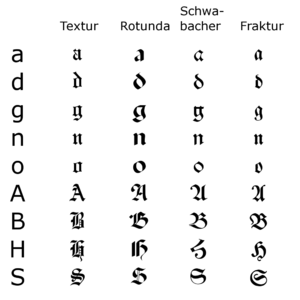
L'écriture gothique ronde ou rotunda est un type d'écriture gothique, développée à partir de la minuscule caroline. Elle a été principalement utilisée dans le sud de l'Europe au Moyen Âge.
La calligraphie latine est associée à l'histoire de l'écriture en Europe avant et après l'utilisation de l'imprimerie et sur la base de l'alphabet latin des Romains.
L’écriture gothique est une forme de l’alphabet latin apparue à la fin du Moyen Âge. Il ne faut pas confondre cette manière d’écrire l’alphabet latin avec l’alphabet gotique.
L'écriture Fraktur, couramment appelée écriture gothique ou gothique allemande, est un type d'écriture gothique, version typographique de l'alphabet latin apparue en Allemagne au début du XVIᵉ siècle et qui a perduré jusqu’au XXᵉ siècle.